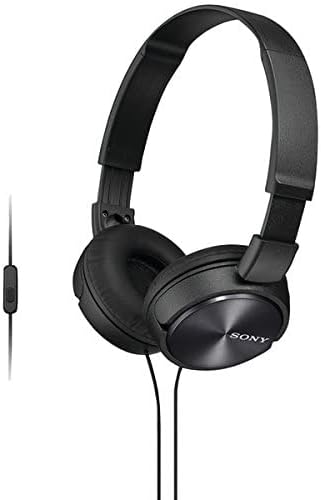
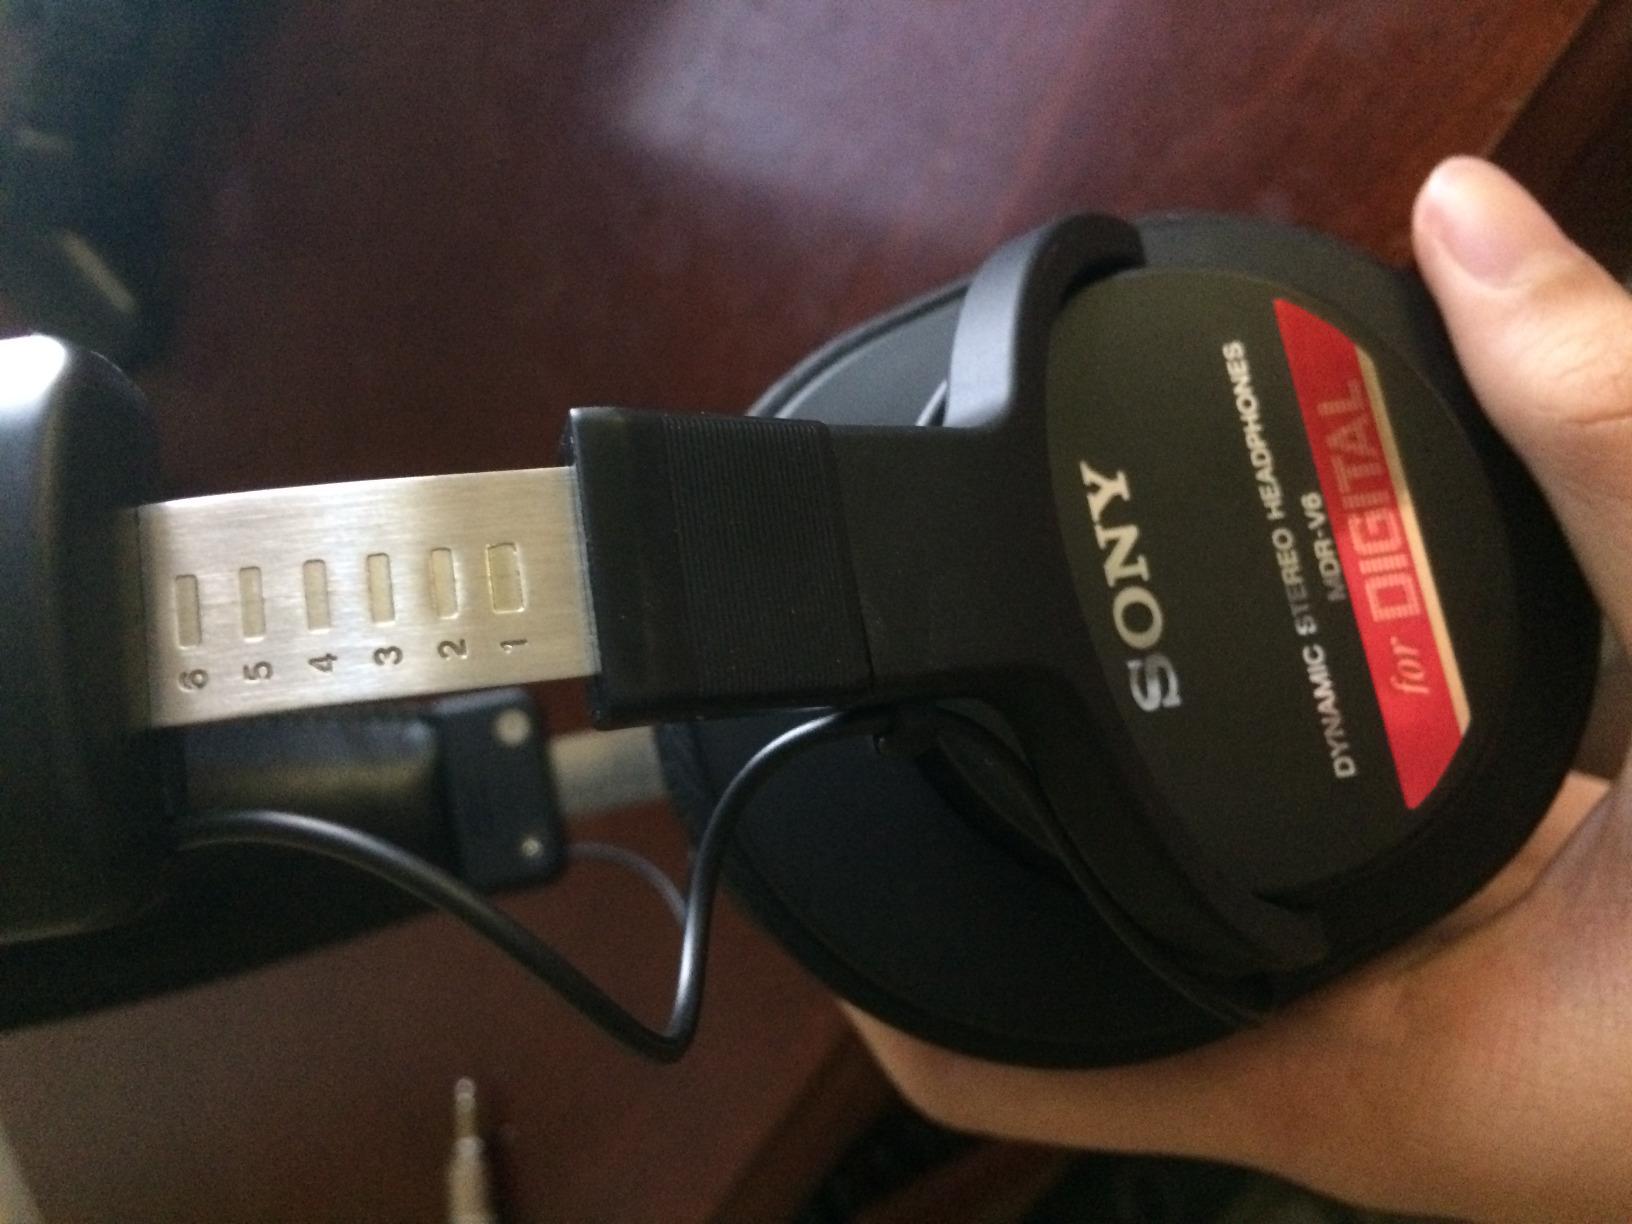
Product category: headphones
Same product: no